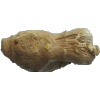
Label: ginger_root